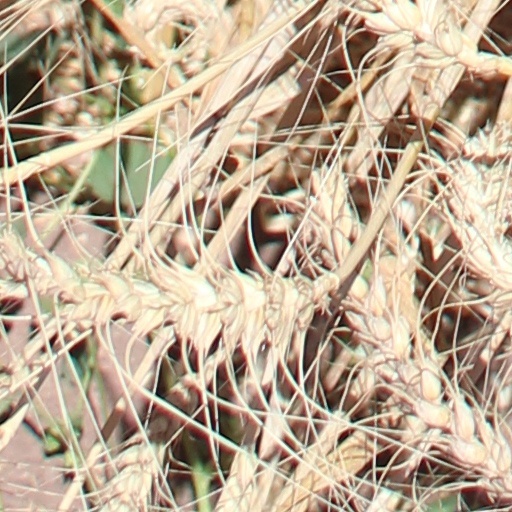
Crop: wheat